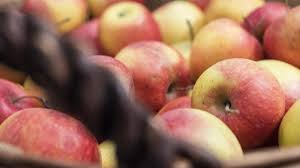
Waste category: biological